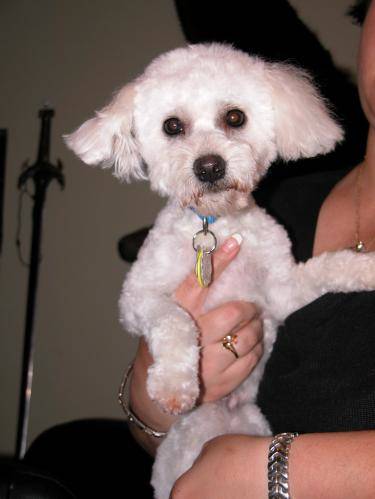
Label: dog